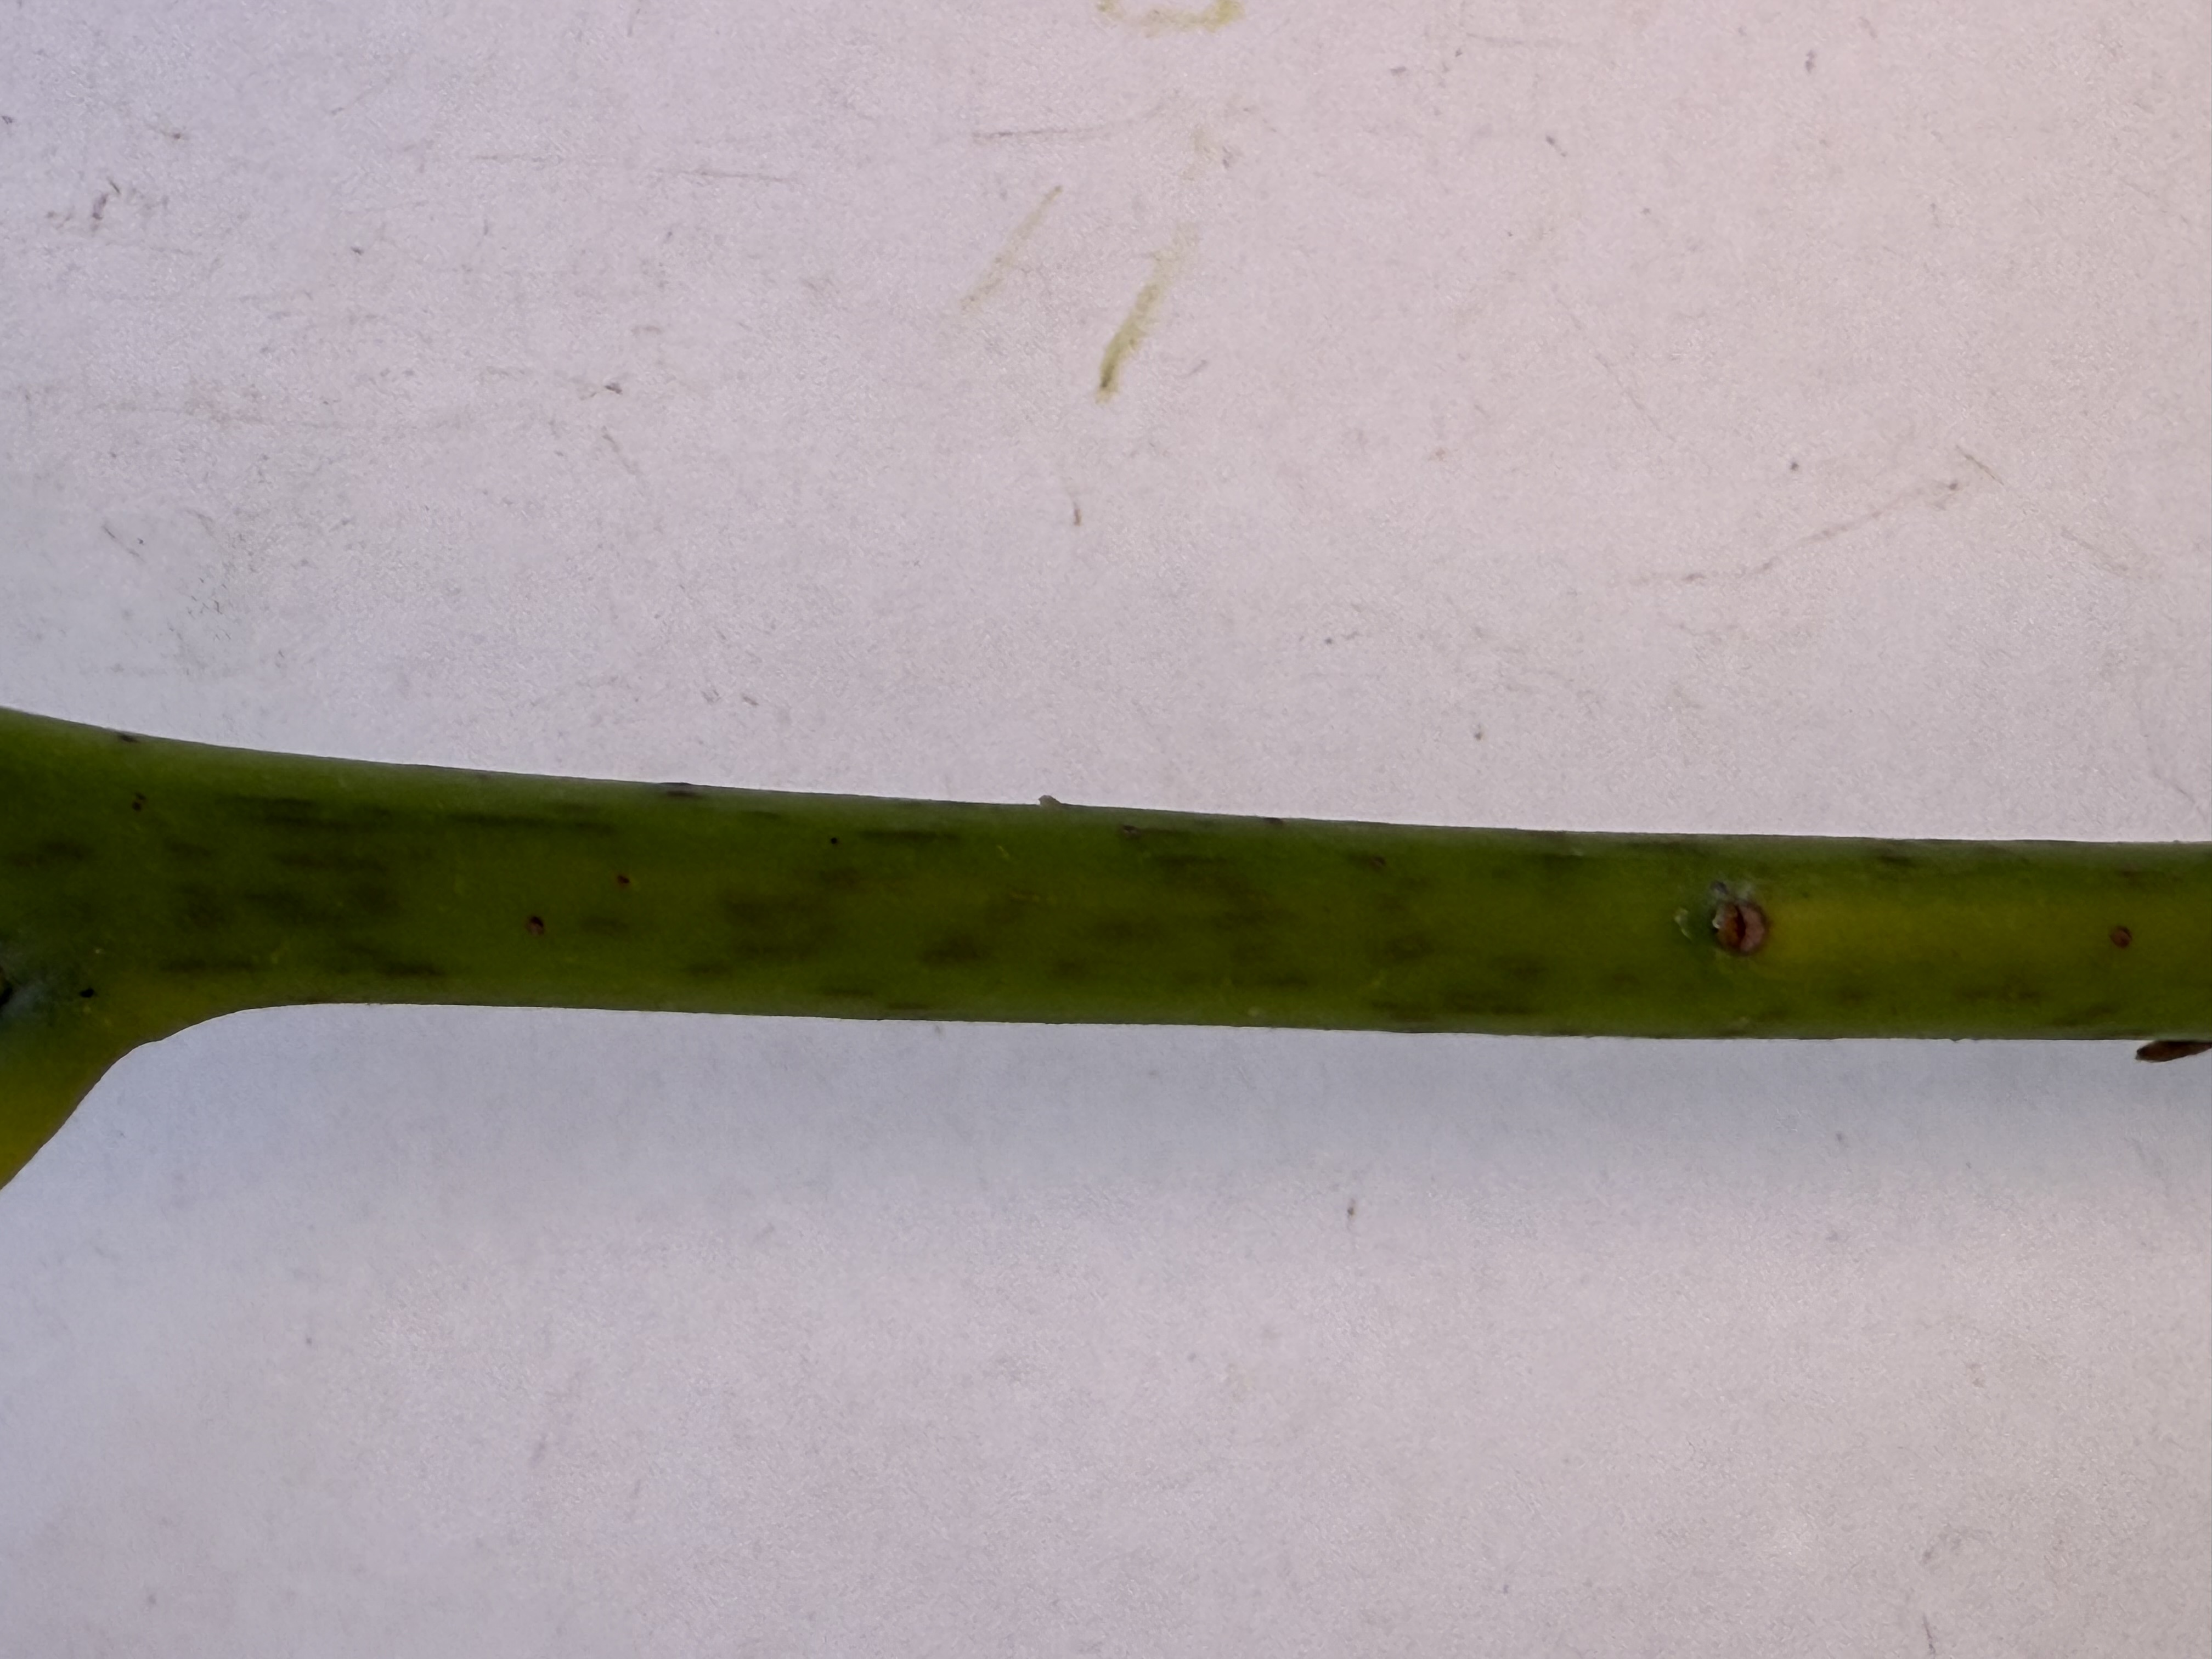
Variety: Avocado